Greater Bilbao

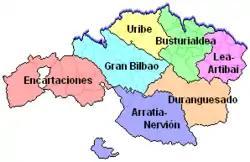
Greater Bilbao (in blue) within Biscay.

Greater Bilbao, or "Bilboaldea", is located at the northwest of the province of Biscay, limiting with the comarcas of Enkarterri in the west, Mungialdea and Busturialdea in the east, Durangaldea in the southeast and Arratia-Nerbioi in the south. The Bay of Biscay limits at north.